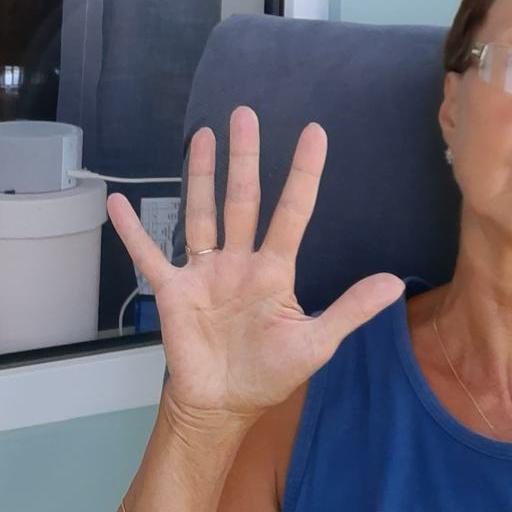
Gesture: palm